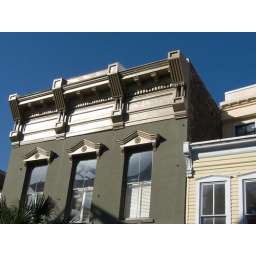
Somber looking house against a dark blue sky